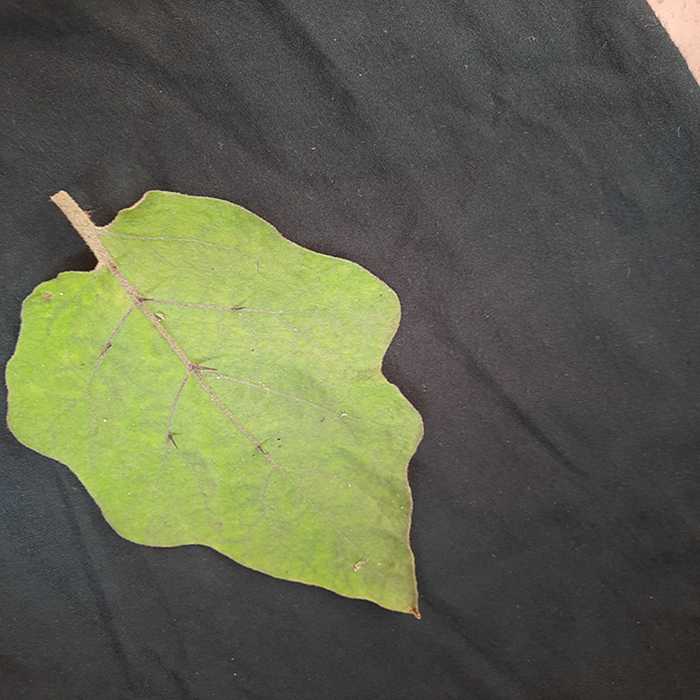
Plant: Eggplant
Label: Eggplant fresh leaf